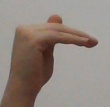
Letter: khaa